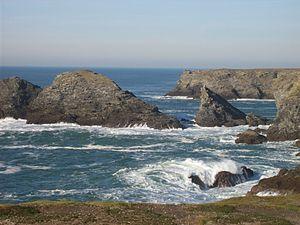
Belle-Île-en-Mer Dansk: Belle-ile eller Enez ar Gerveur